Udelno-Duvaney

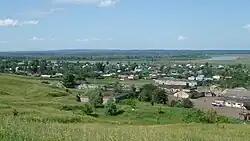

Udelno-Duvaney ("Udelno-Dıwanay") is a rural locality (a selo) and the administrative centre of Udelno-Duvaneysky Selsoviet, Blagoveshchensky District, Bashkortostan, Russia. The population was 1,079 as of 2010. There are 27 streets.